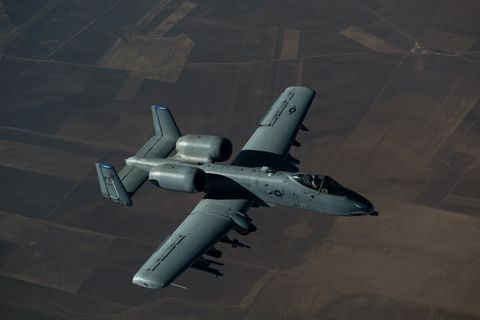
Vehicle type: Planes